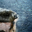
Label: seal